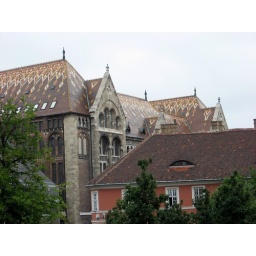
the ornate tiled roof of a building in Buda.